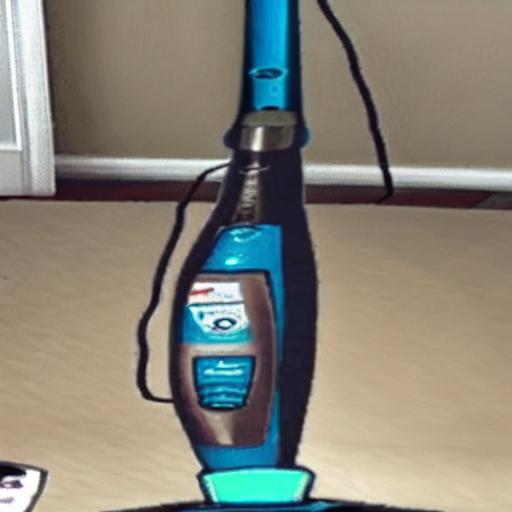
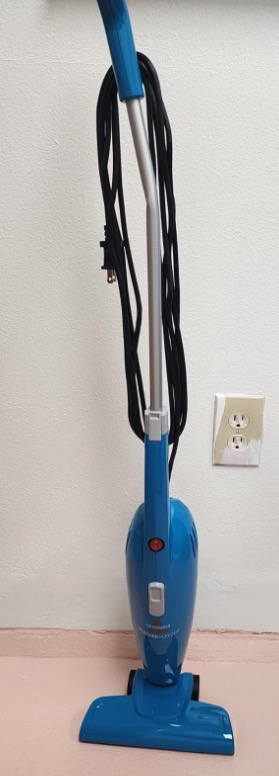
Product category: items_vacuum
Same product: no